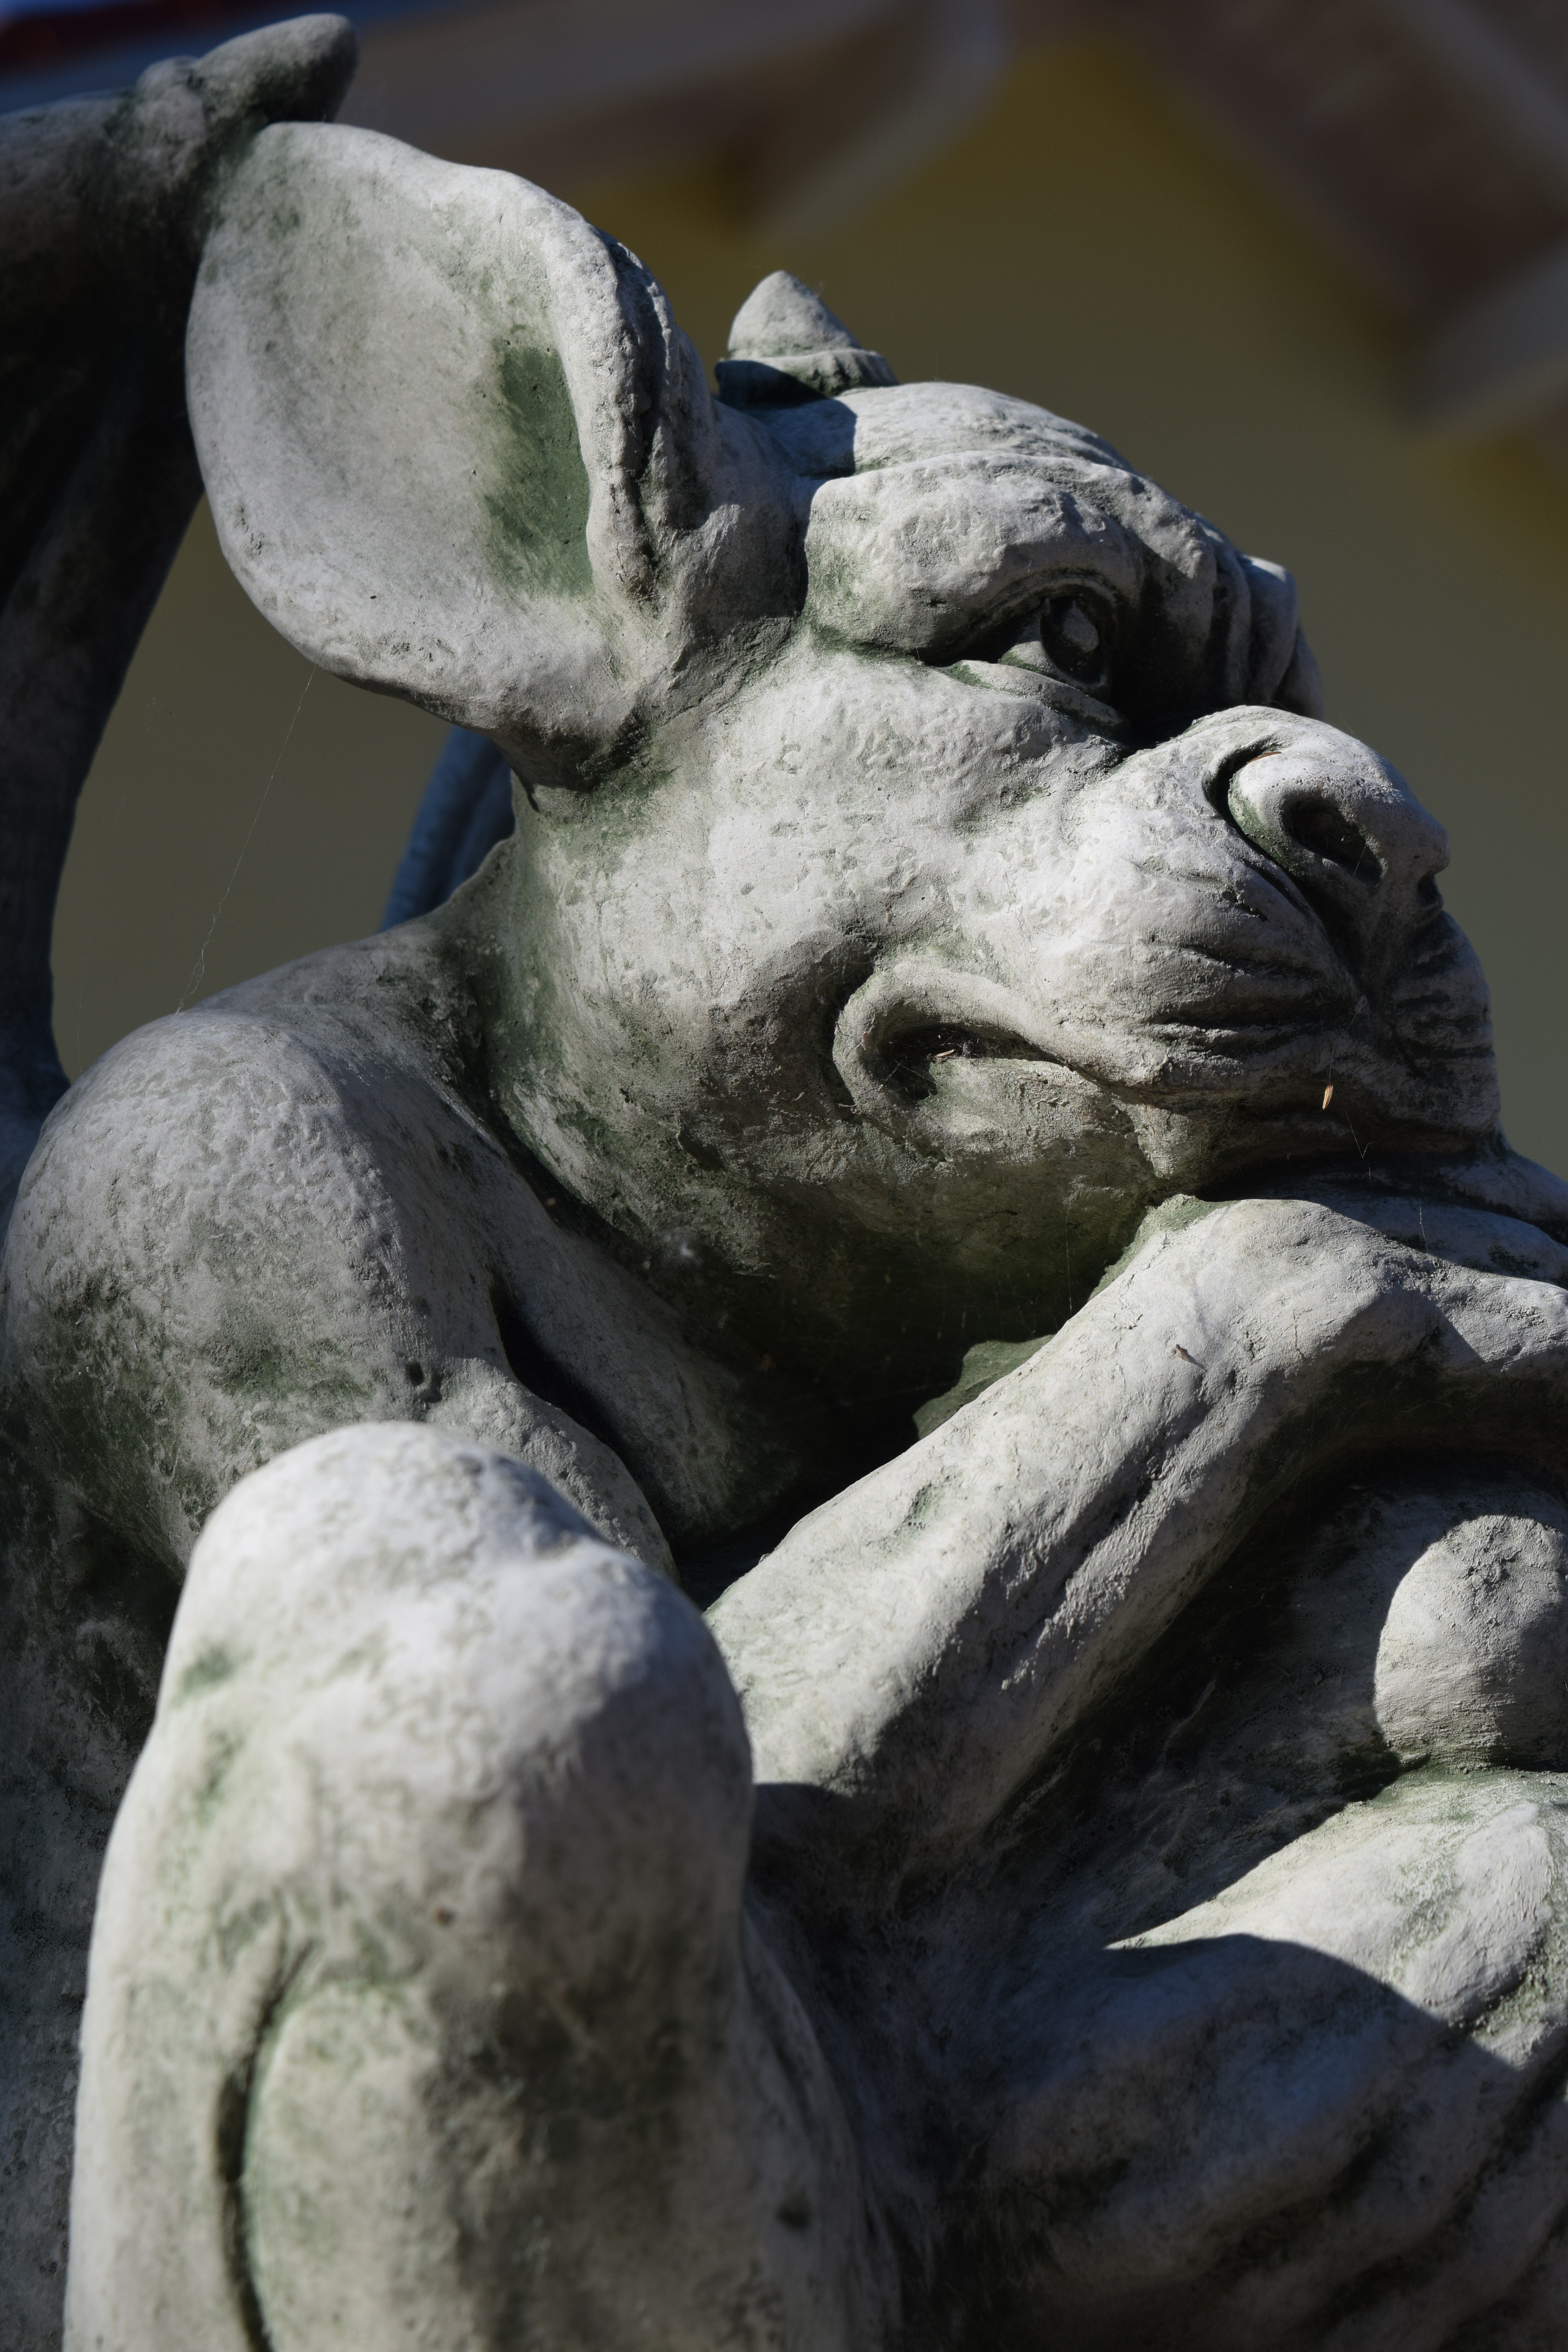
monument, statue, fig, gargoyle, fairy tale, sculpture, art, stone figure, mythical creatures, gargouille, mysthisch